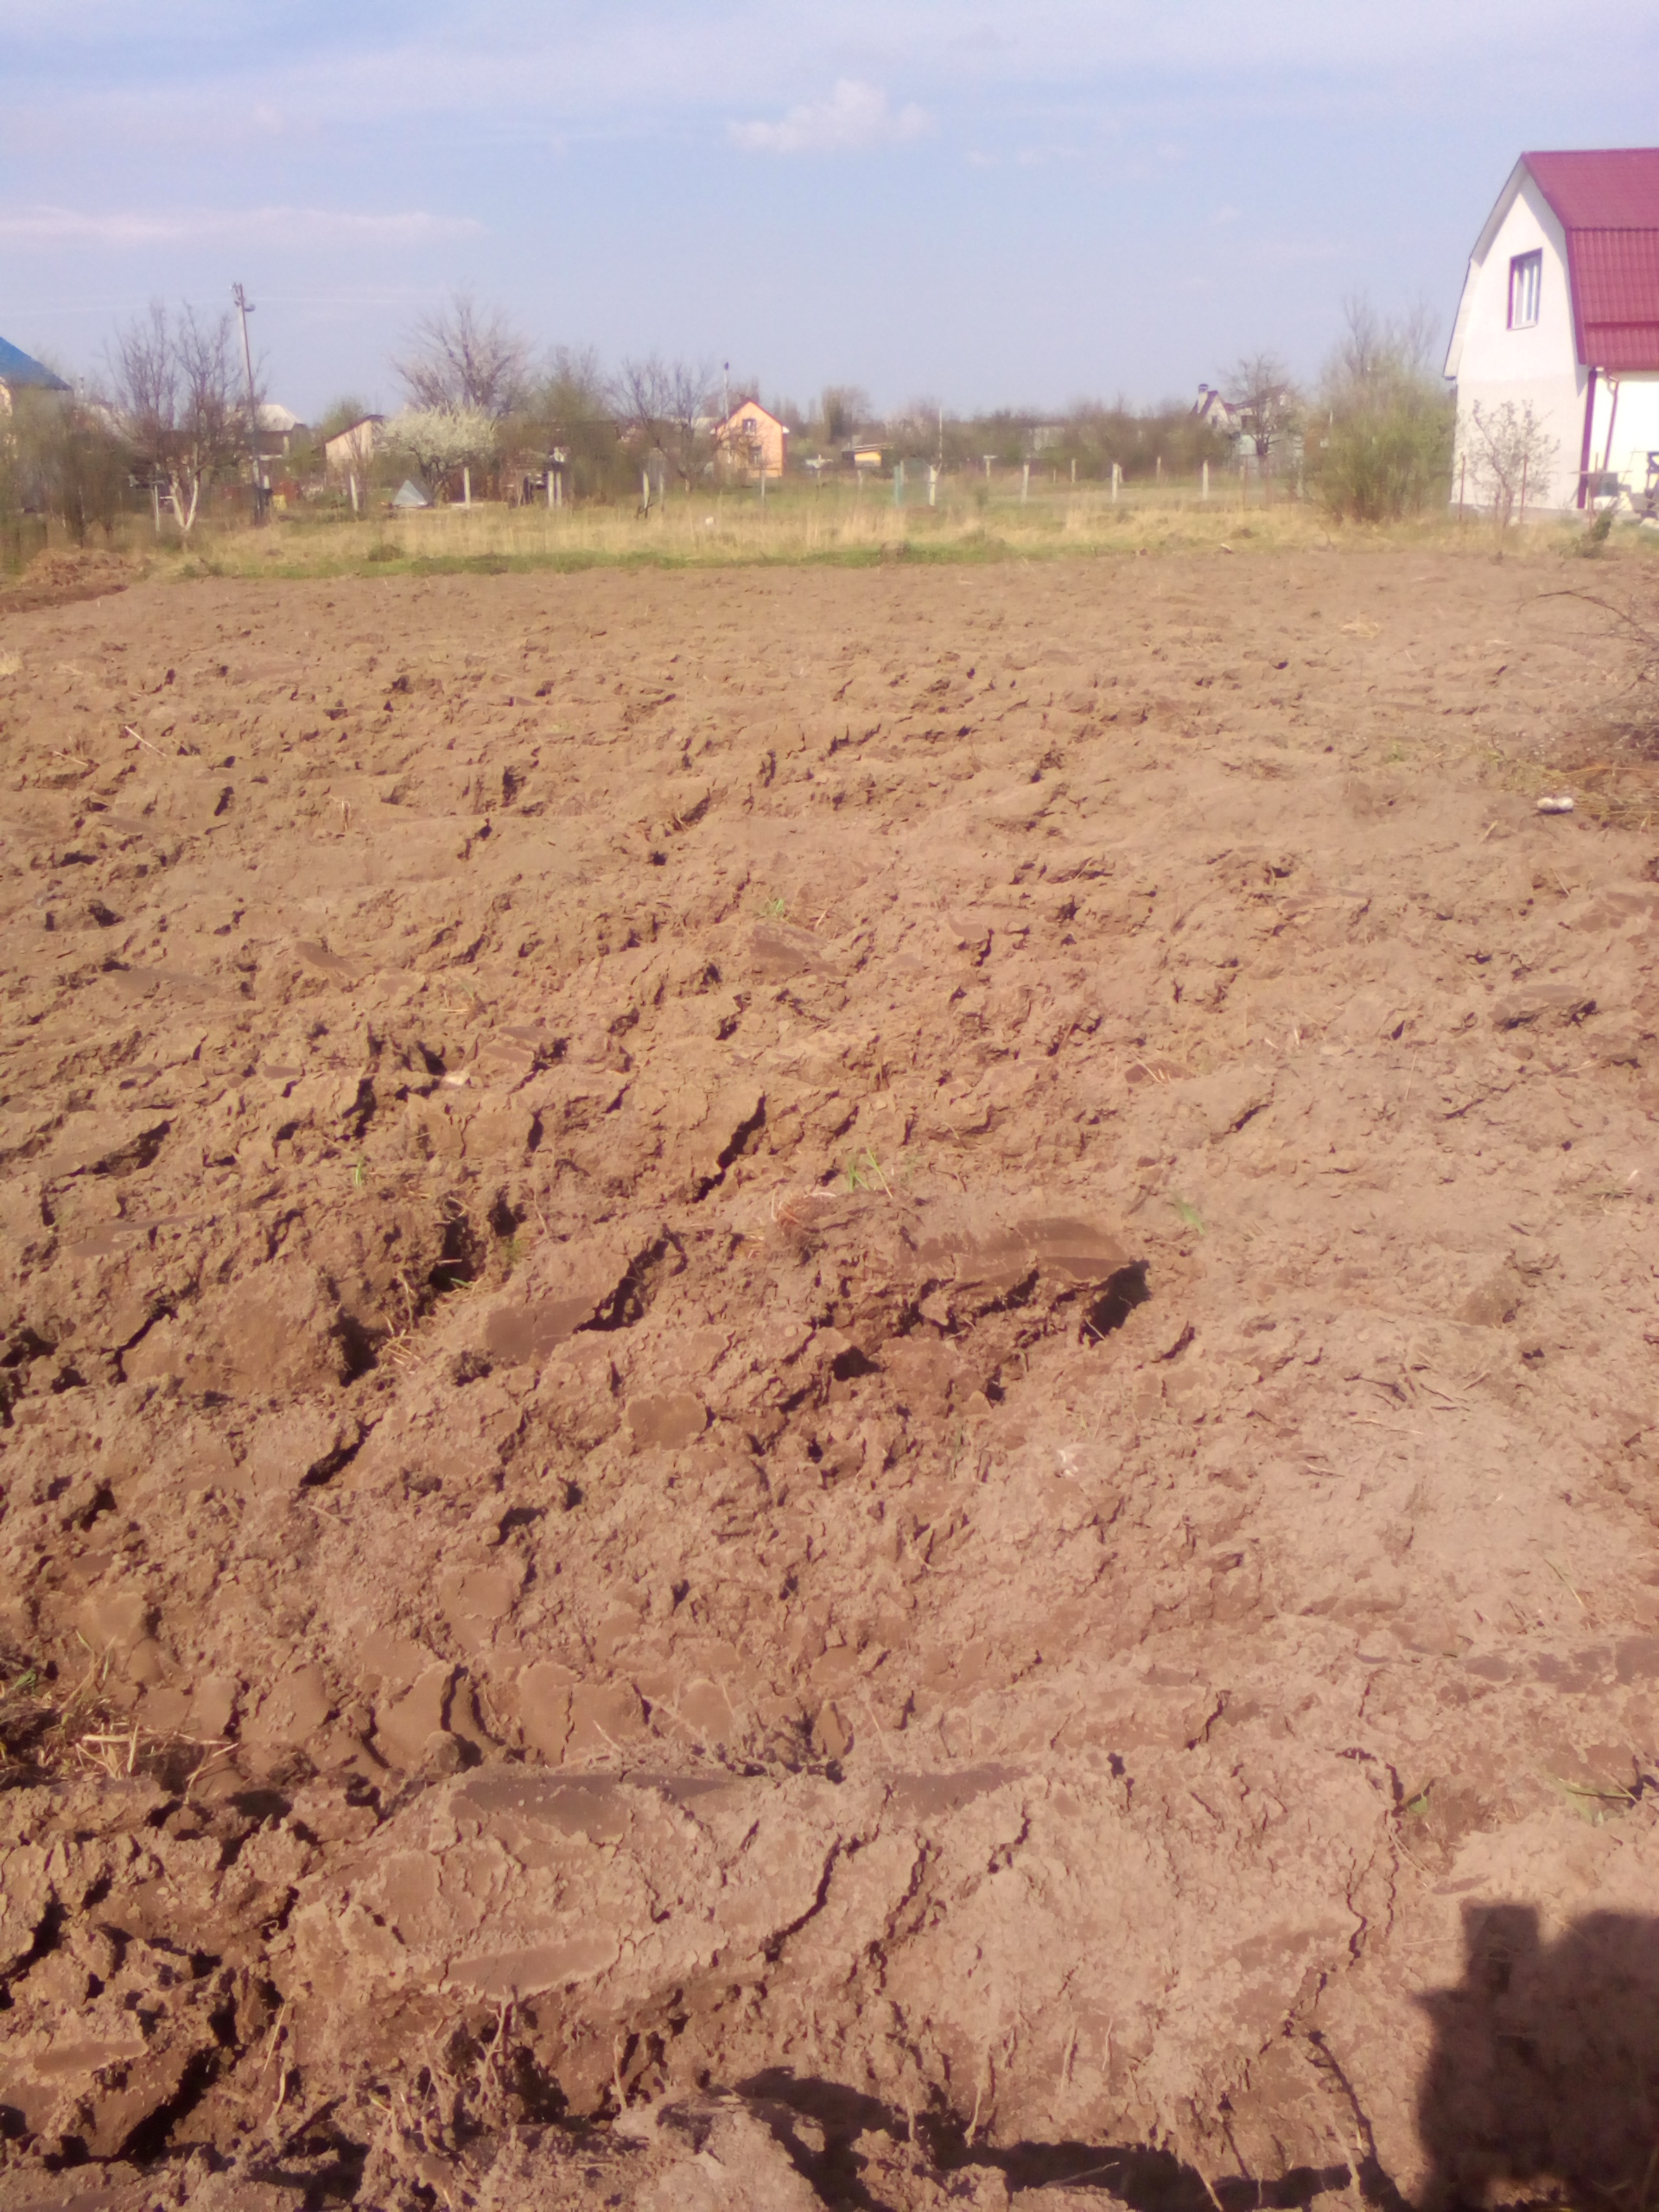
field, plowed, soil, crops, arable, earth, plow, agriculture, background, texture, farming, nature, rural, brown, spring, fields, pattern, land, crop, sowing, countryside, green, farm, agronomy, land lot, mud, sand, ecoregion, grass, grass family